Priyayi

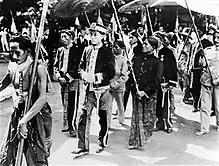
The regent of Surabaya, Raden Tumenggung Musono went in gala dress for his installation, accompanied by lower-ranking officials, "patih," and "wedana" (Dutch colonial period)

After the arrival of the Dutch East India Company (VOC) and the collapse of Mataram, the Sunanate of Surakarta and Sultanate Yogyakarta became centers of Javanese political power since the 1755 Treaty of Giyanti. Although Dutch political influence severely limited their autonomy throughout the colonial period, the two kingdoms continued to serve as symbols of Javanese courtly culture. In the lowland rural areas of Java, the presence of a centralized indigenous bureaucracy strengthened state control over uncultivated land and helped transform the peasantry from independent smallholders to agricultural laborers.